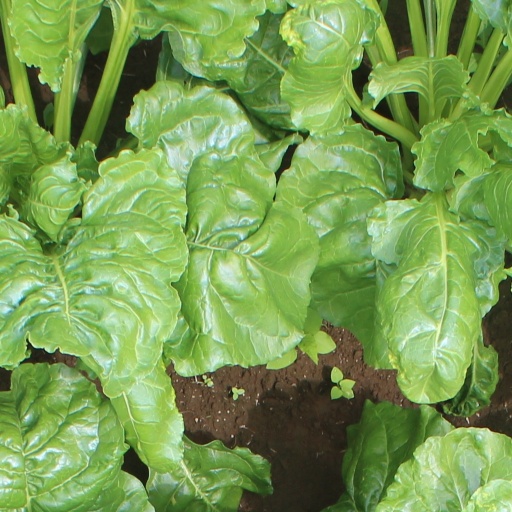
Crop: sugar beet